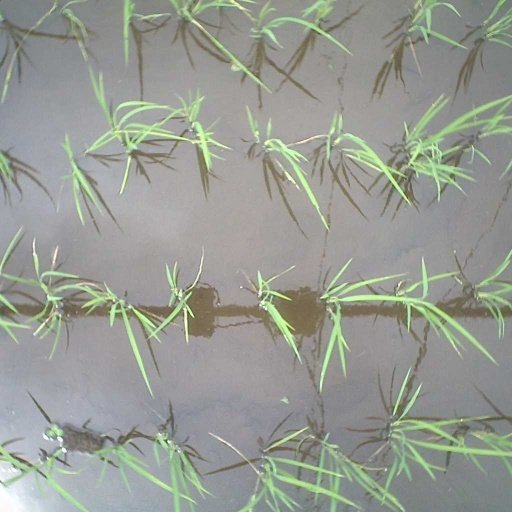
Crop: rice